Ihr Tore zu Zion, BWV 193

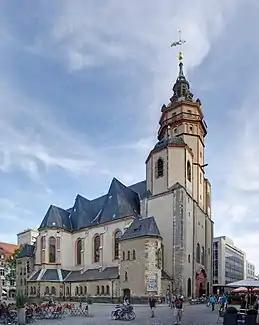
Nikolaikirche, Leipzig (2012)

' also called ' (You gates of Zion), 193, is a sacred cantata by Johann Sebastian Bach. He composed it in Leipzig for , the inauguration of a new town council, in 1727 and first performed it on 25 August 1727. The music survives in an incomplete state.